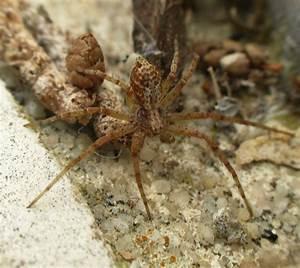
spider